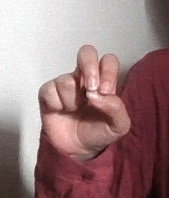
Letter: gaaf